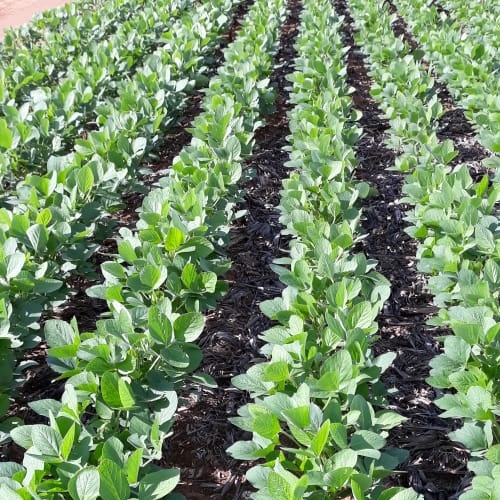
Label: Healthy